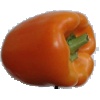
Label: orange_pepper